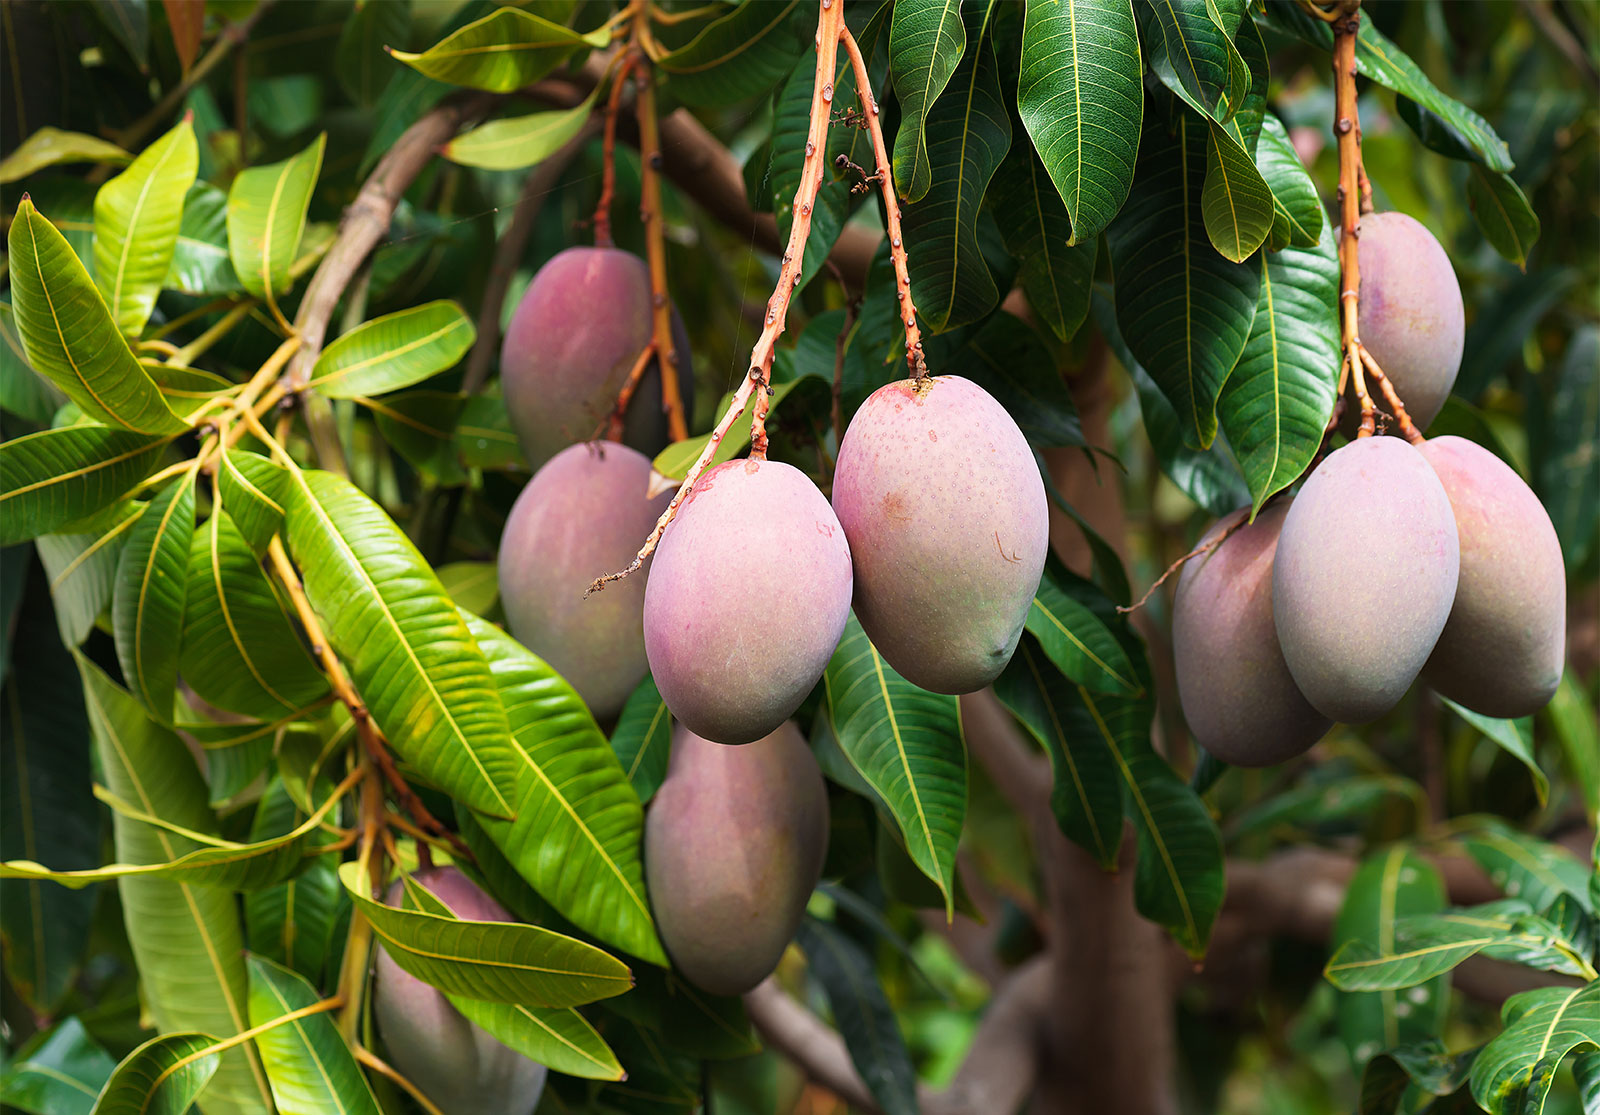
Label: Mango